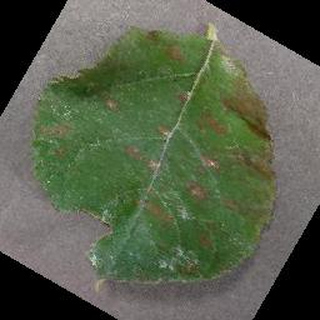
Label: apple_cedar_apple_rust